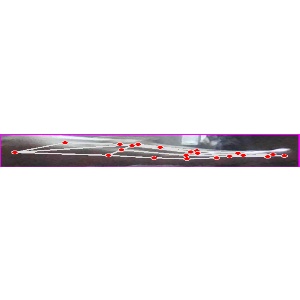
अक्षर: ज